Roadkill hotspot

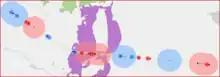
Siriema Roadkill Hotspot locations in Geographic Information System (GIS), with applicable scales as buffers in red (scales of 100m, 200m, and 1000m are depicted). A statistically significant lack of roadkill, 'coldspots,' are in blue.

The strength of roadkill hotspots is a factor of the number of roadkill per unit length of roadway; if the number of roadkill decreases or the size of the scale increases, the strength of the hotspot will be reduced. Conversely, if the number of roadkill increase or the scale length decreases, the strength of the hotspot increases. Strength here is a measure of anomaly – how far outside the set confidence interval the value of the roadkill hotspot lies.